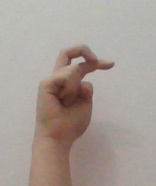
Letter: zay